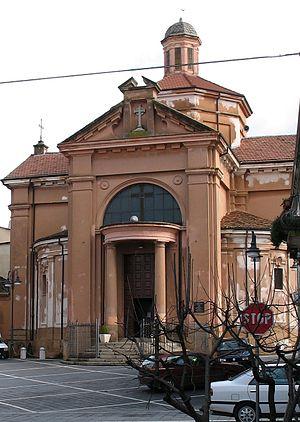
Laureana di Borrello est une commune italienne de la province de Reggio de Calabre dans la région Calabre en Italie.